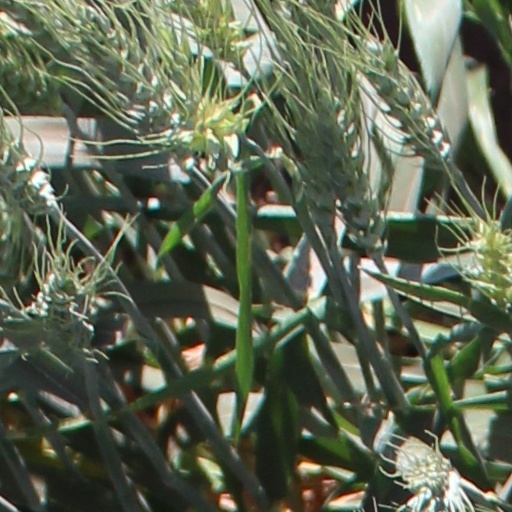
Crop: wheat